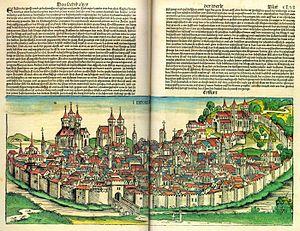
Hartmann Schedel, né le 13 février 1440 à Nuremberg et mort le 28 novembre 1514 dans la même ville, est un médecin allemand, connu notamment comme humaniste et pour avoir écrit l'un des incunables les plus remarquables : La Chronique de Nuremberg.
La cathédrale d’Erfurt ― nommée autrefois également église Sainte-Marie ou église priorale de la Bienheureuse Vierge Marie ― est la plus importante et la plus ancienne des églises de la ville d’Erfurt. Après avoir servi de siège épiscopal pendant un bref laps de temps au milieu du VIIIᵉ siècle, elle fut par la suite, pendant tout le Moyen Âge et jusqu’au début du XIXᵉ siècle, le siège du collège des chanoines de sainte Marie. Elle est de nouveau, depuis 1994, cathédrale du diocèse d’Erfurt nouvellement constitué, et siège du chapitre cathédral.
Un incunable est, par convention, un livre imprimé en Europe avant le 1ᵉʳ janvier 1501.